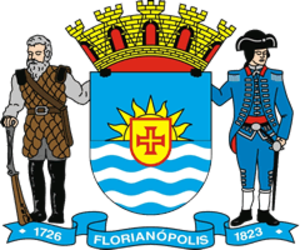
Florianópolis est une ville brésilienne, capitale de l'État de Santa Catarina depuis 1823, située sur l'île de Santa Catarina. Florianópolis est une destination touristique renommée du sud du Brésil, notamment en raison de ses nombreuses plages. Il s'agit de l'une des villes brésiliennes les plus réputées pour sa qualité de vie parmi les capitales d'État du Brésil, notamment au regard du développement humain et de la sécurité. Florianópolis est l'un des centres économiques de la région Sud avec Curitiba, Porto Alegre et Joinville. Bien qu'étant la capitale de l'État de Santa Catarina, il ne s'agit que de la deuxième ville pour ce qui est de la population, après Joinville.